No Enemies, No Hatred

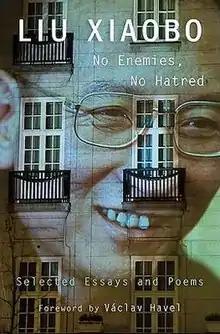
2012 cover design by Jill Breitbarth

No Enemies, No Hatred is a book by Nobel Peace Prize-winning writer and activist Liu Xiaobo which contains a wide selection of his writings and poetry between 1989 and 2009. It was published in 2012 by the Belknap Press, an imprint of Harvard University Press. It was edited by Perry Link, Tienchi Martin-Liao and Liu Xiaobo's wife Liu Xia, and includes a foreword written by Václav Havel. The volume marks the inaugural English-language collection of Liu's work.